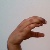
The image shows a hand gesture representing the letter 'C' in Indian Sign Language.